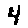
Label: 4